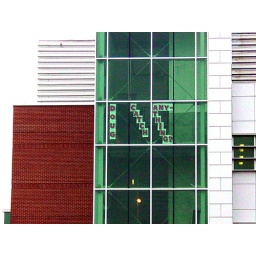
U5S6B10F01D6P121 - Doug Catch Anything sign in window